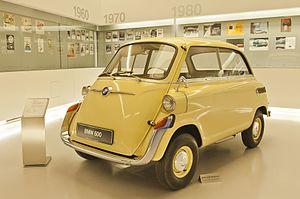
Isetta est le nom d'un véhicule urbain compact conçu par la firme italienne ISO Rivolta. L'Isetta est l'une des microcitadines les plus populaires produites après la Seconde Guerre mondiale, à un moment où les trajets à courte distance sont privilégiés. Nombre de personnes n'ont pas les moyens de s'offrir de grosses automobiles et se tournent vers les scooters ou les motos. Bien que le design original soit italien, d'autres séries ont été produites en Espagne, Belgique, France, Brésil, Allemagne et Royaume-Uni.
La BMW 600 est une voiturette 4 places du constructeur BMW produite entre 1957 et 1959.